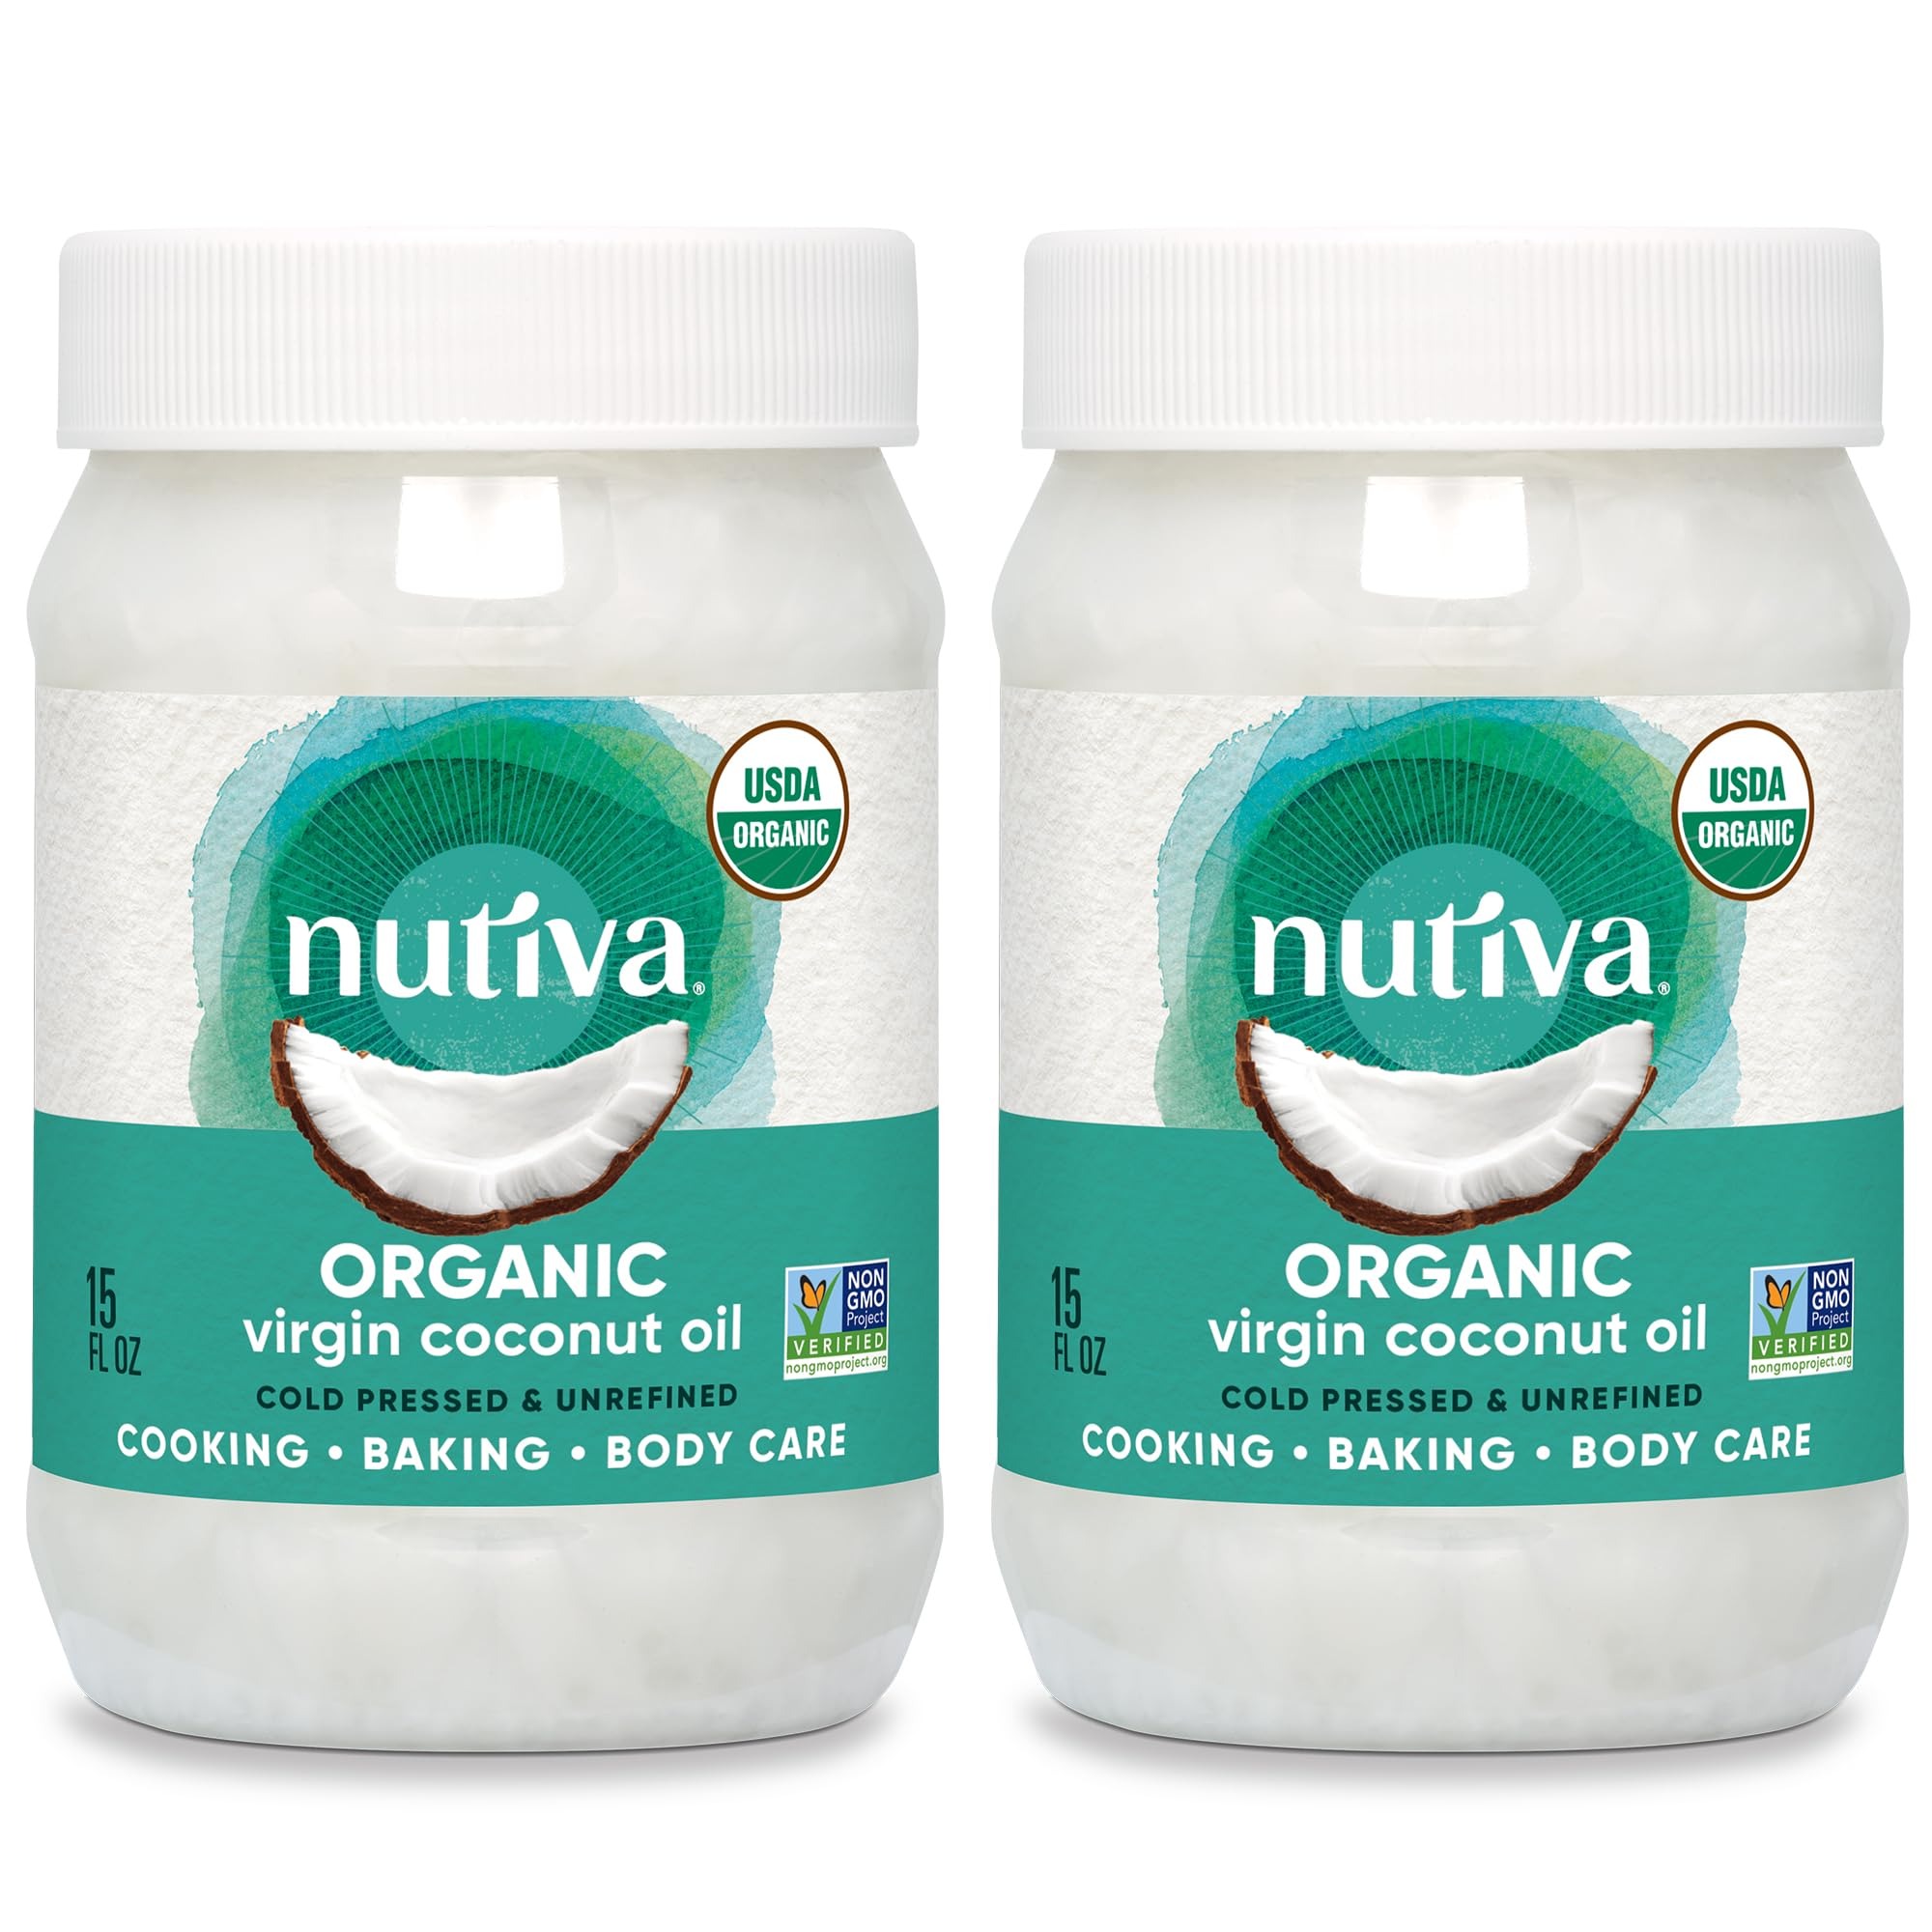
Item Name: Nutiva Organic, Cold-Pressed, Unrefined, Virgin Coconut Oil from Fresh, non-GMO, Sustainably Farmed Coconuts, 15 Fl Oz (Pack of 2)
Bullet Point 1: NATURALLY EXTRACTED and NUTRIENT DENSE: Nutiva’s all-natural cold press extraction process yields a pure, light-tasting, nutrient-rich oil containing 63% medium chain triglycerides and 50% lauric acid without the use of dangerous and harmful chemicals, hexane, or heat.
Bullet Point 2: PREMIUM DIET COMPATIBILITY: Nutiva Virgin Coconut Oil is an ideal addition to vegetarian, vegan, raw, whole food, paleo, ketogenic, and gluten-free diets.
Bullet Point 3: HEALTH AND BEAUTY: Nutiva Virgin Coconut Oil has natural moisturizing and deep conditioning properties, making it an invaluable part of every body care regimen.
Bullet Point 4: COMMITMENT TO QUALITY: Nutiva partners with organic farmers to source the world’s finest fresh, organic virgin coconuts and stringently adheres to USDA certified organic and non-GMO guidelines to deliver superfood that is good for you and good for the planet.
Bullet Point 5: EASY TO USE PACKAGING: Nutiva Virgin Coconut Oil is packaged in safe, convenient, BPA-free packaging.
Bullet Point 6: Directions: No Refrigeration Required. Coconut Oil Is Solid At Room Temperature And Melts At 76 Degrees, With A Smoke Point Of 350 Degrees. Please Note That There Is No Difference Between Virgin And Extra-Virgin Coconut Oil. We Previously Used The Term "Extra-Virgin" To Emphasize Our Commitment To Quality, However, As A Leader In Coconut Oil, Nutiva Is Committed To Complying With Global Regulations That Do Not Allow The Term "Extra-Virgin" In Regard To Coconut. When You See The Term Virgin On Our Packaging, Rest Assured That The Product Is Still The Highest Quality And Has Not Changed.
Bullet Point 7: Allergen Information: Peanut Free
Value: 30.0
Unit: Fl Oz

Price: 11.58